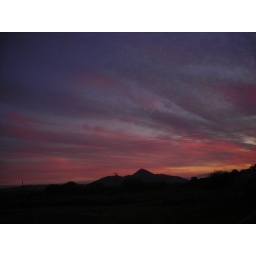
red sky over croagh patrick